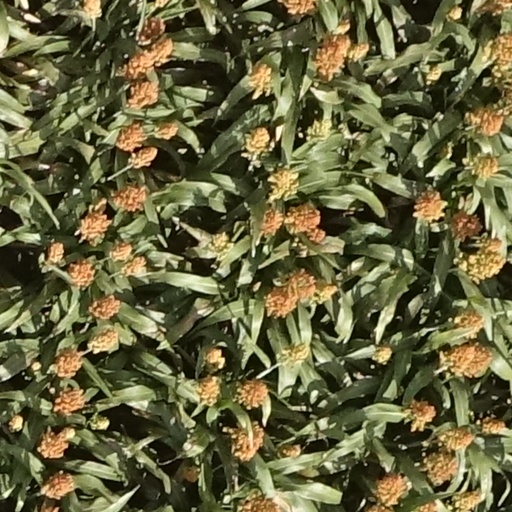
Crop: sorghum